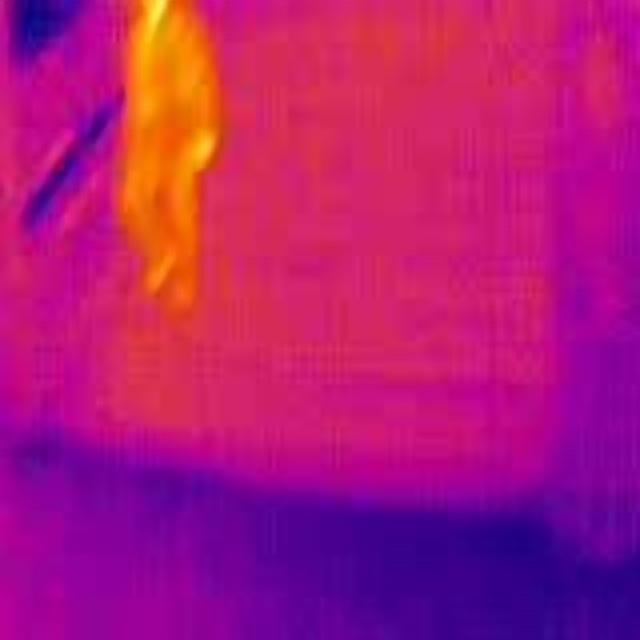
Detected objects:
label: person